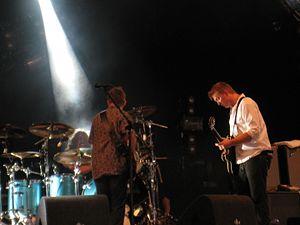
Them Crooked Vultures est un supergroupe de rock américano-anglais, originaire de Los Angeles, en Californie. Il est composé de Dave Grohl à la batterie, de Josh Homme, à la guitare et au chant, et de John Paul Jones à la basse.